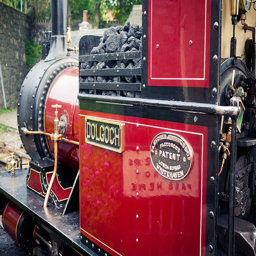
a close up of a red and black train engine
Red steam engine train with a full bin of coal.
The side of the front portion of a red and black train engine.
An old-fashioned train engine is painted in red and black.
Th front of a unique red choo choo train.